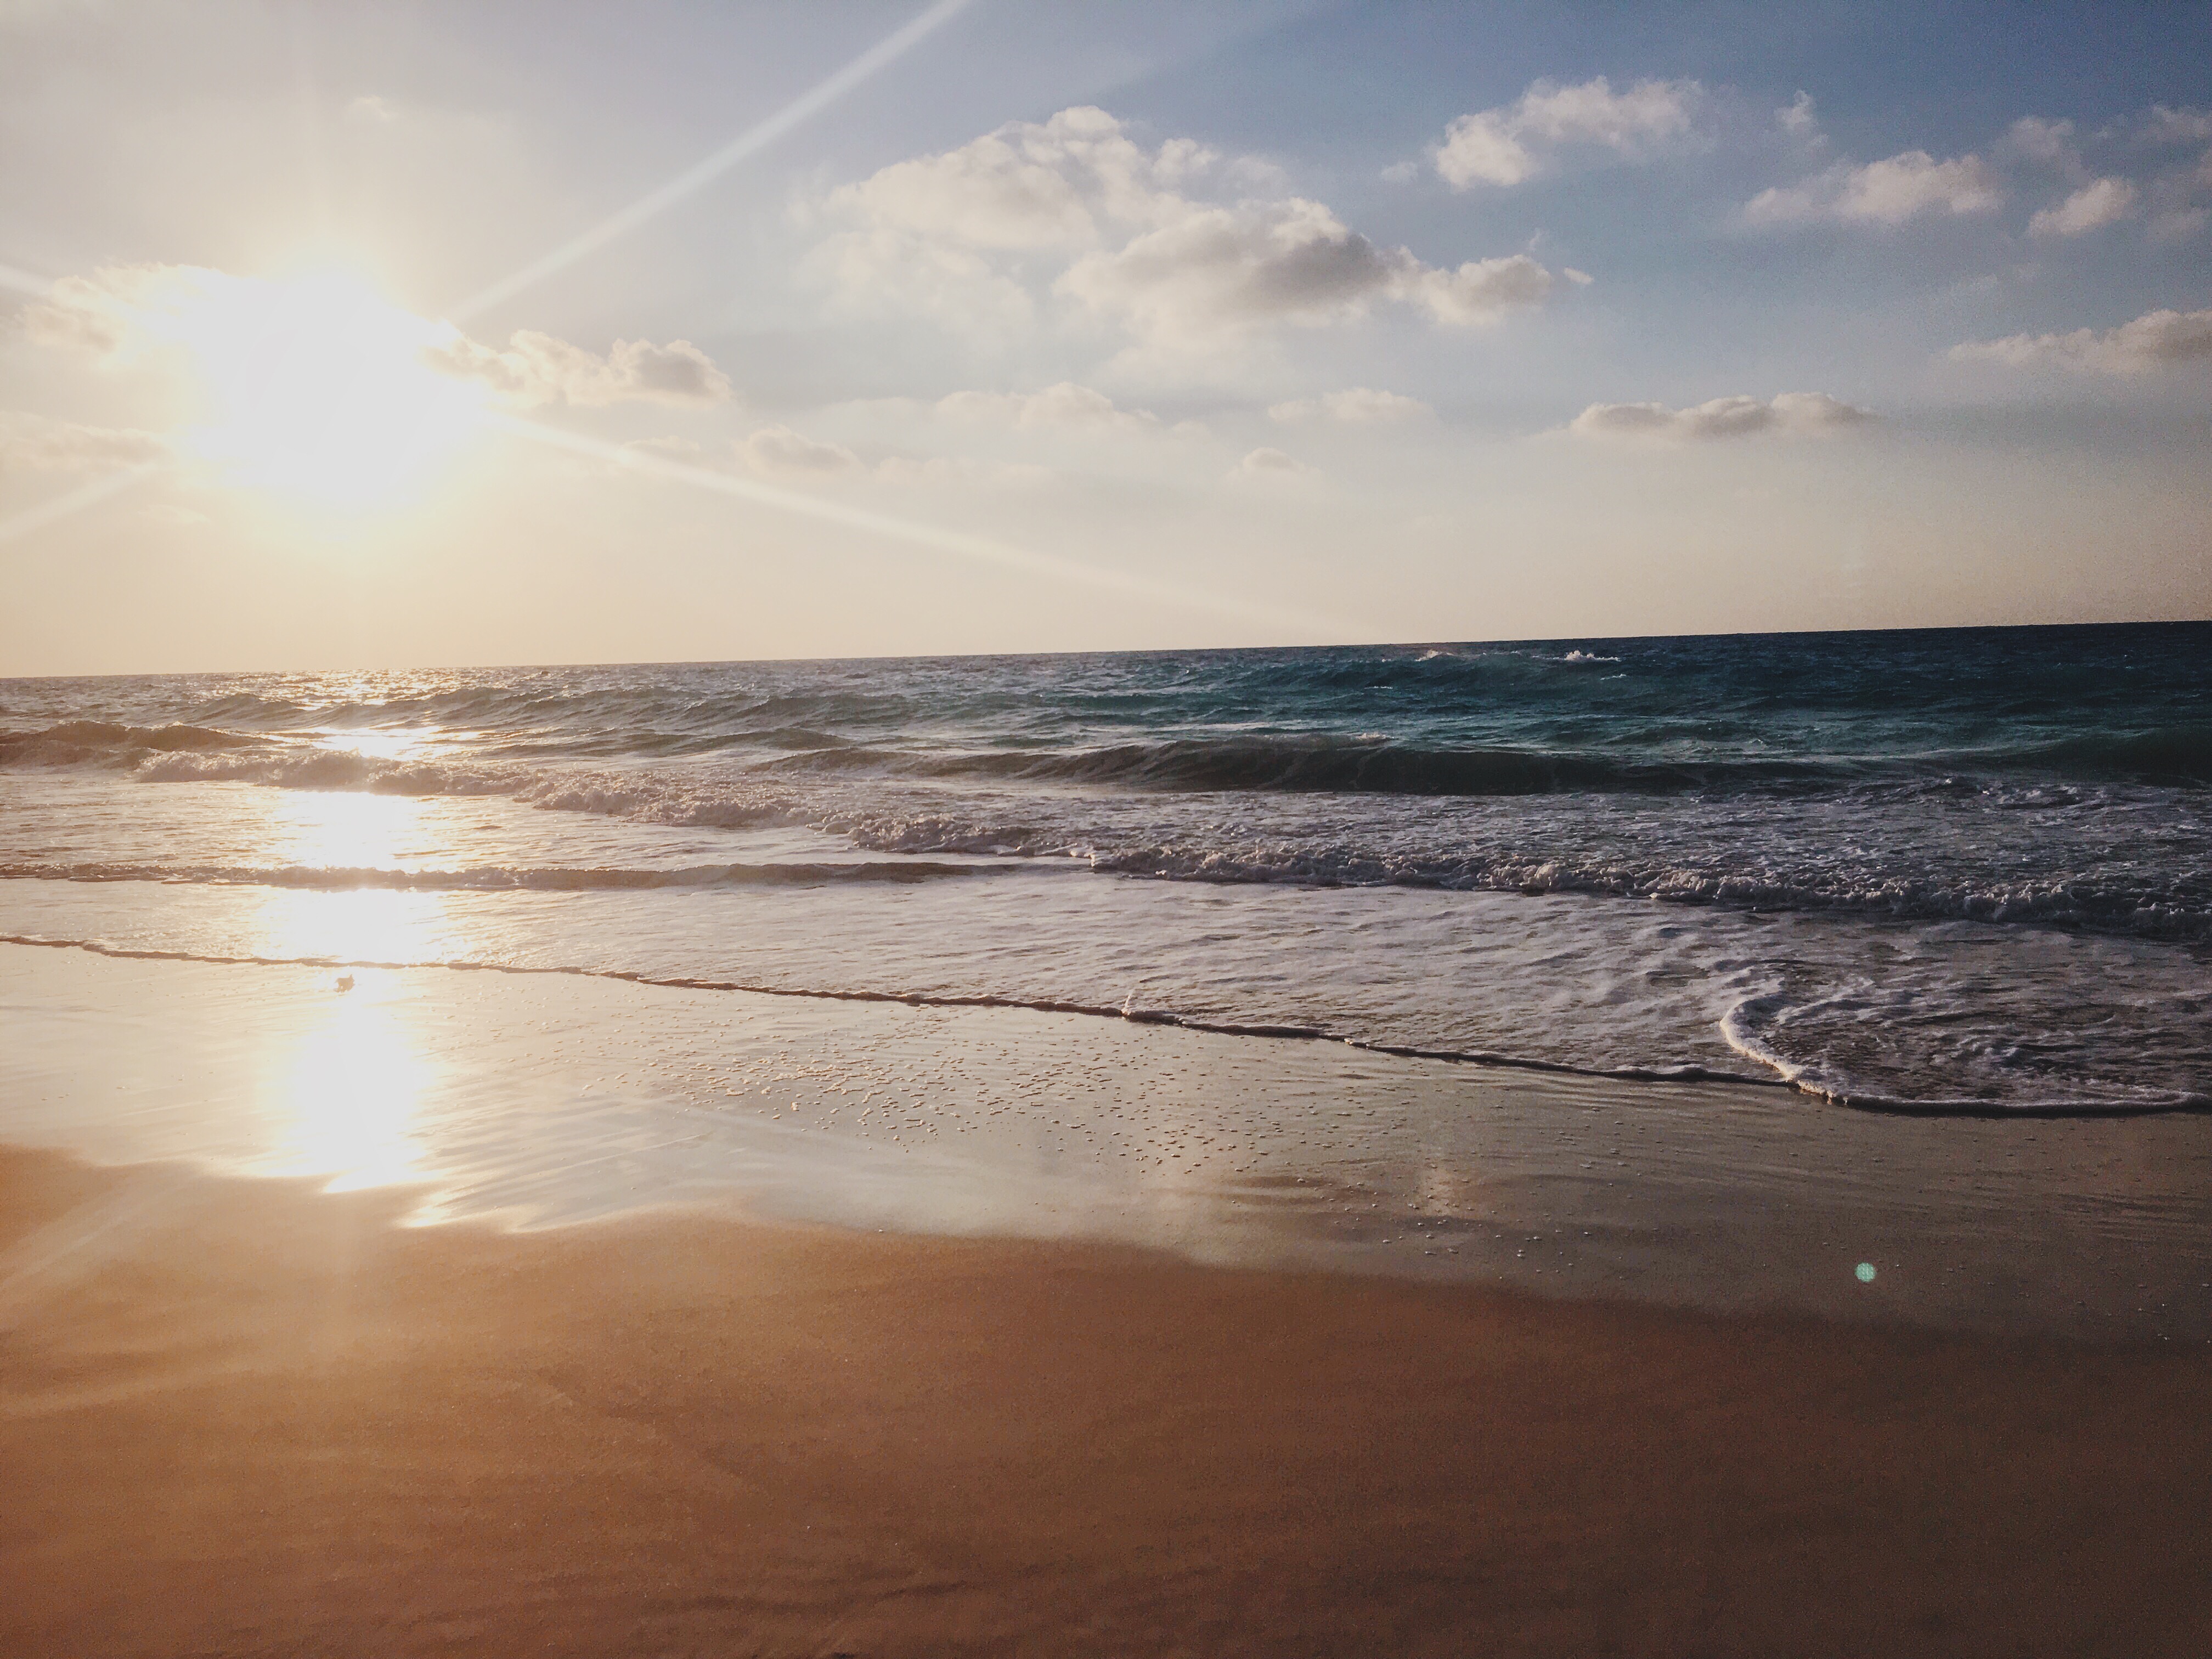
beach, sea, coast, sand, ocean, horizon, cloud, sky, sun, sunrise, sunset, sunlight, morning, shore, wave, dawn, dusk, evening, reflection, material, body of water, wind wave